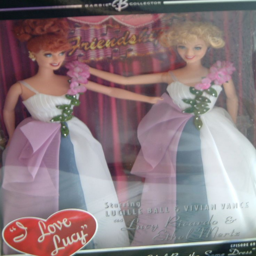
person from tv show , episode # where they but the same dress